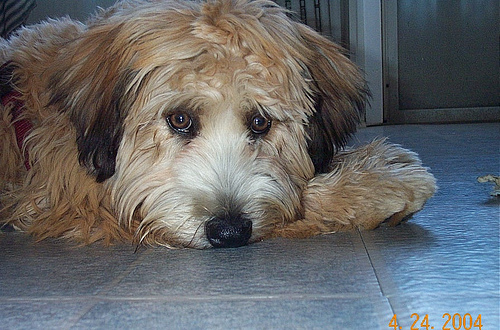
Animal: dog
Breed: wheaten terrier